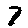
Label: 7